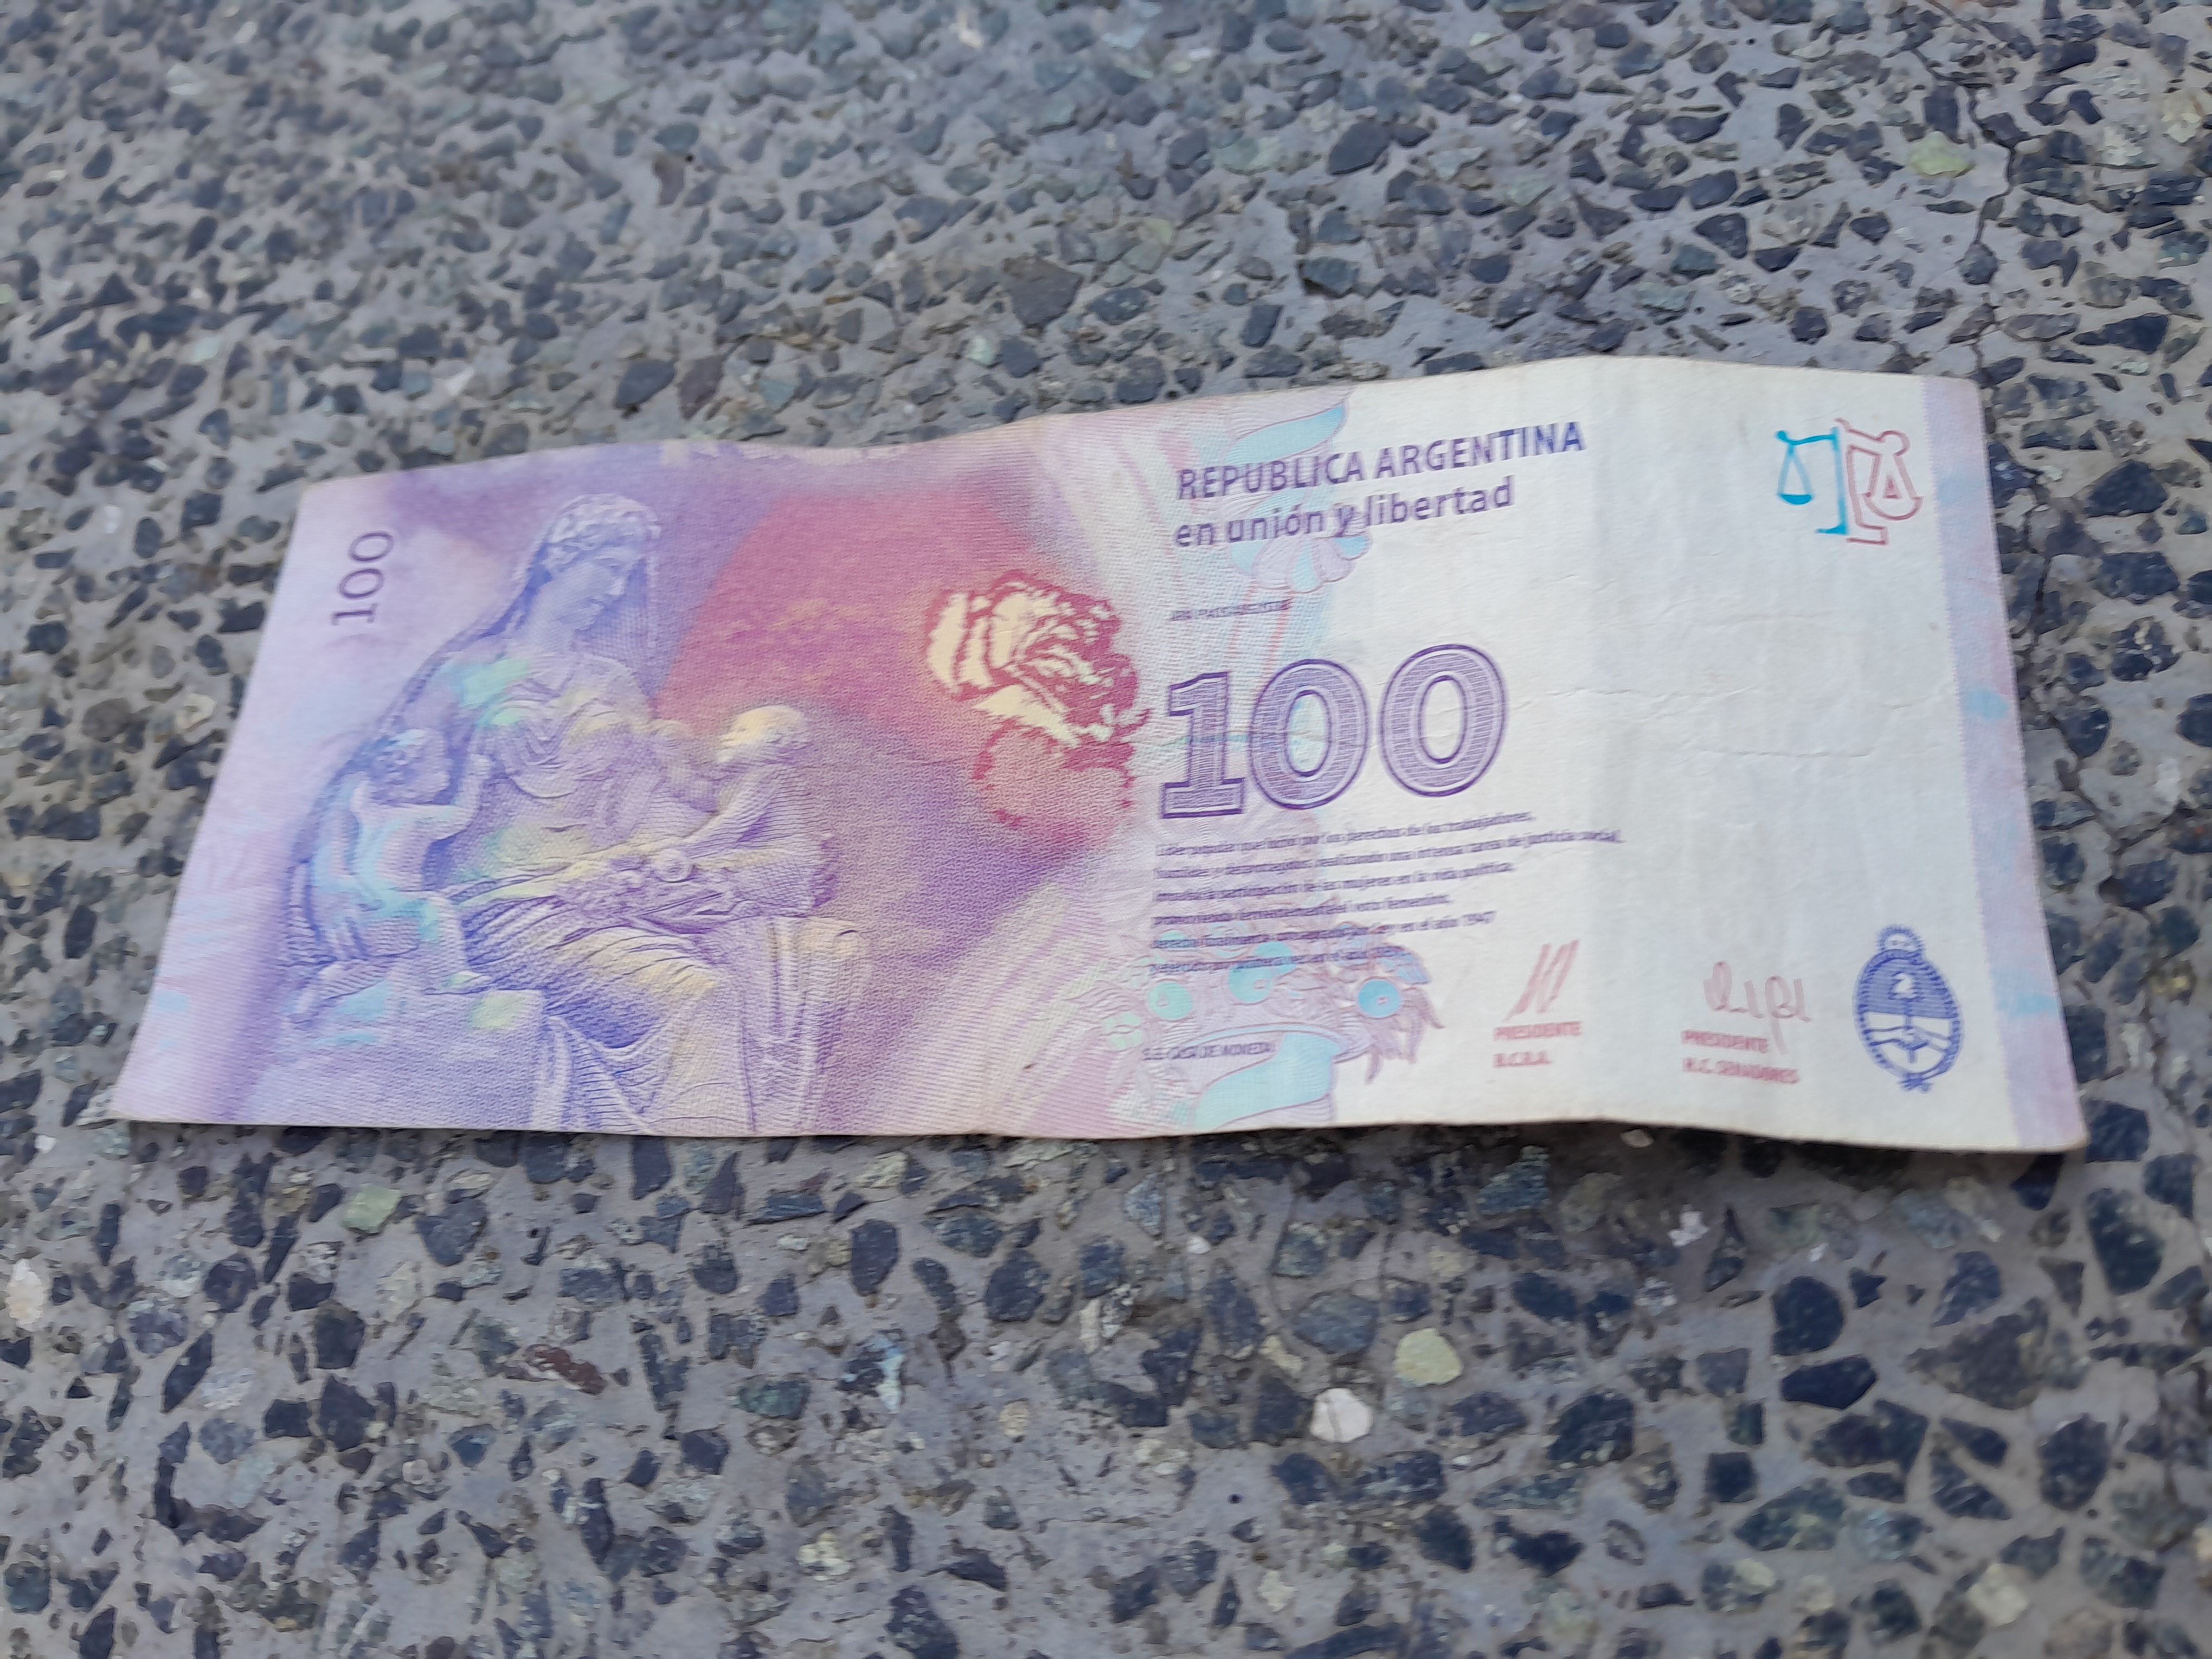
Denominación: 100